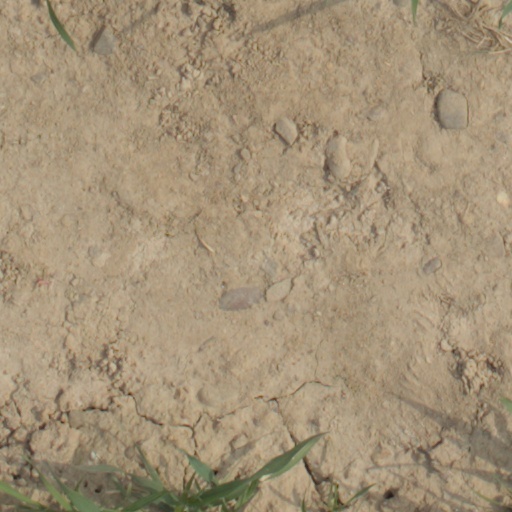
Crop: wheat